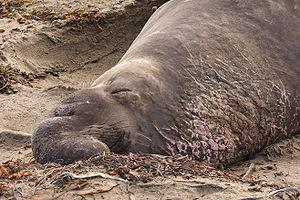
Romeo and Juliet: Sealed with a Kiss est un film d'animation américain réalisé par Phil Nibbelink, sorti en octobre 2005, directement en vidéo, puis en octobre 2006, à Los Angeles aux États-Unis, dans le cadre d'une sortie limitée. C'est la quatrième et dernière production des studios Phil Nibbelink Productions, créés par Phil Nibbelink et sa femme Margit Friesacher. La distribution du film a été assurée par Indican Pictures.